Hugo (video game)

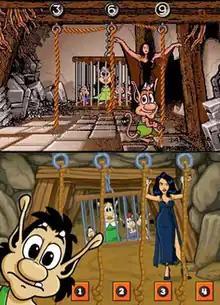
Comparison of the pixel art graphics of the 1991 "Hugo" game and its vector graphics-based 2011 remake, in the "Ropes" end minigame

If the players manage to complete the journey and reach their destination, Hugo proceeds to one of the final minigames serving as a bonus stage: